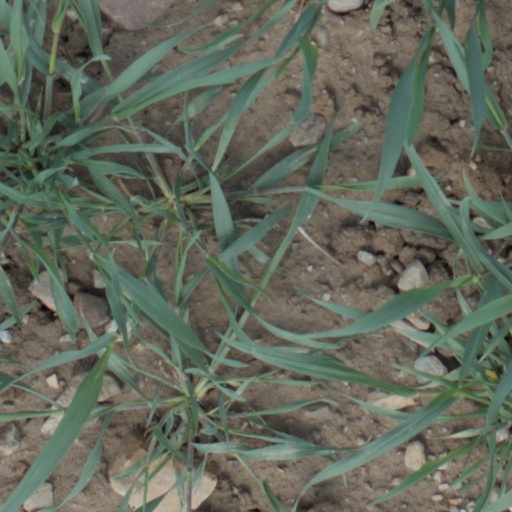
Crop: wheat